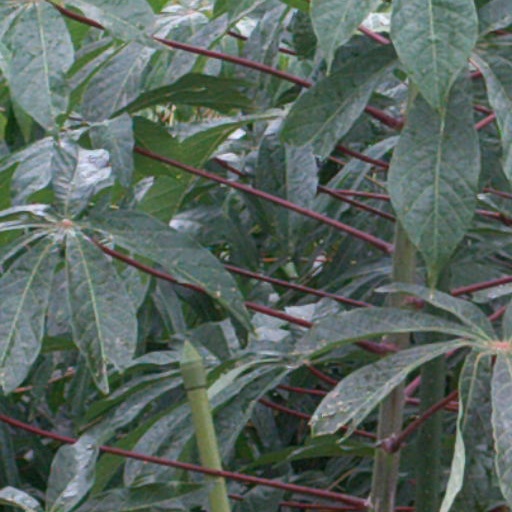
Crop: cassava